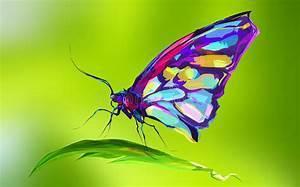
butterfly